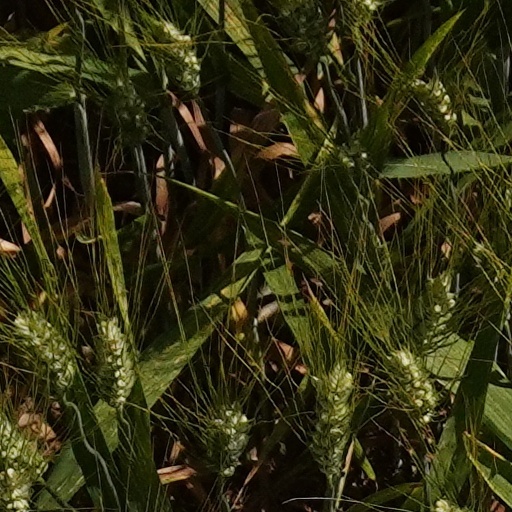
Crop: wheat